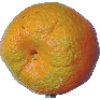
Label: mandarine